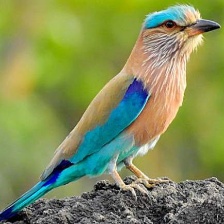
Species: INDIAN ROLLER
Scientific name: CORACIAS BENGHALENSIS